Environmental issues in Mali

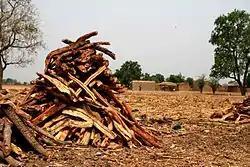
A stack of fuel wood in Mali. Consumption of wood for timber is contributing to Mali's continuing deforestation.

Environmental issues in Mali include desertification, deforestation, soil erosion, drought, and inadequate supplies of potable water. Deforestation is an especially serious and growing problem. According to the Ministry of the Environment, Mali’s population consumes 6 million tons of wood per year for timber and fuel. To meet this demand, 4,000 square kilometers of tree cover are lost annually, virtually ensuring destruction of the country’s savanna woodlands.